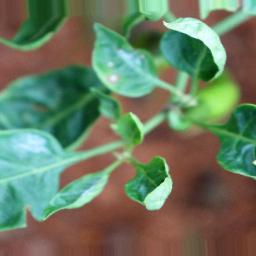
Label: mites_and_trips